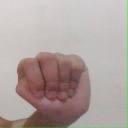
अक्षर: ठ